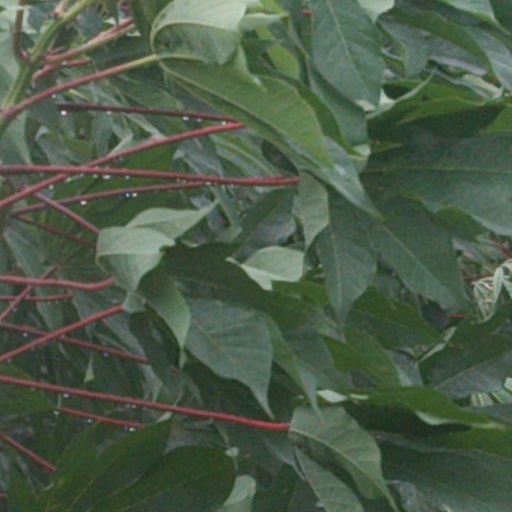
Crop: cassava